Traralgon

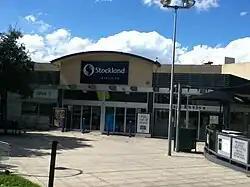
Stockland Traralgon in the CBD

Traralgon is part of the Latrobe Valley tri-city urban area, a small area of industry and agricultural land separates it from neighbouring Morwell. Traralgon together with adjacent Morwell forms an urban area with an estimated population of 41,984 as at June 2018. In the five years prior, the urban area had experienced a modest average annual growth in population of 0.5%. The Traralgon portion the combined Morwell area had a population of 27,958, also at June 2018. Greater Traralgon includes localities such as Traralgon, the suburb of Traralgon East and the relatively sparsely populated satellite localities of Hazelwood and Traralgon South to the south, and Tyers and Glengarry to the north.